Battle of Moscow (1612)

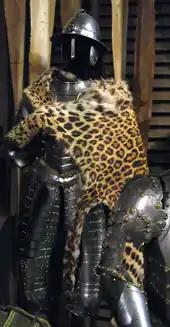
Polish cavalry armour from the 16th or 17th century

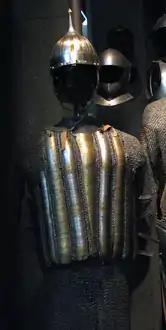
Russian Behterets from the first half of the 17th century

The Battle of Moscow was a series of two battles, which took place in Moscow, on September 1 and 3, 1612, during the Polish–Muscovite War (1605–18), and Time of Troubles. Forces of the Polish–Lithuanian Commonwealth were commanded by Field Hetman of Lithuania, Jan Karol Chodkiewicz, while the Russians were led by Dmitry Pozharsky. Battles ended in decisive Russian victories.